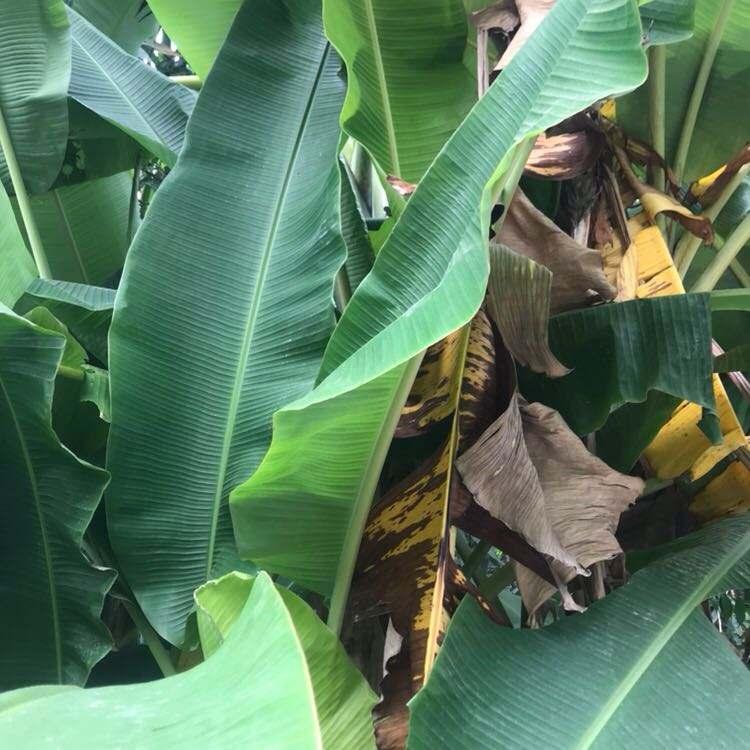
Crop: unknown
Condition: banana